Deusto Bridge

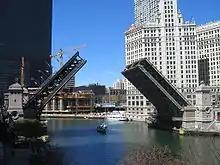
The Michigan Avenue Bridge in Chicago served as the inspiration for the design of the Deusto Bridge.

The total length of the bridge is with a span of , it narrows the channel of the estuary, which is approximately with concrete buildings on each side, where the lifting mechanism is located. The clearance at high tide is . The bridge tilt until reaching a horizontal angle of 70º.